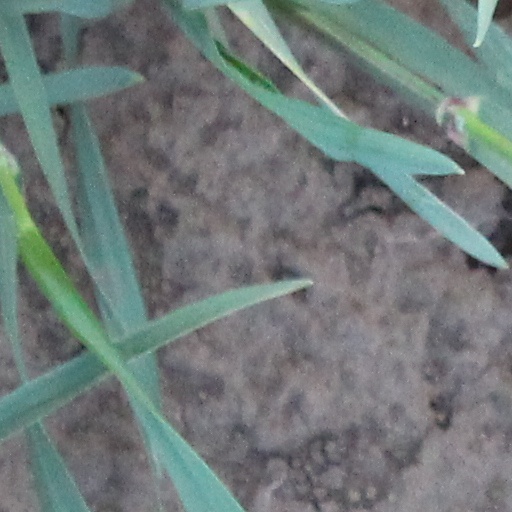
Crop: wheat